Roxy Ann Peak

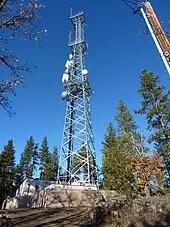
Tall steel lattice structure with three platforms and various transmitting equipment

Prescott Park and Roxy Ann Peak's upper slopes remain relatively undeveloped, being outside of Medford's city limits and urban growth boundary. The summit of the peak is home to a radio tower built in 2007; the new tower replaced three of four existing towers. Roxy Ann Peak and nearby Baldy are the only two primary transmitter station sites in the Rogue Valley.